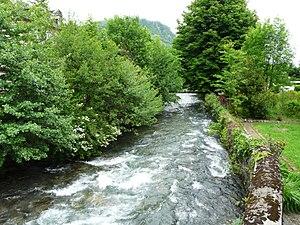
La Pique en amont du pont de la route départementale 618a en limites de Saint-Mamet (à gauche) et Bagnères-de-Luchon (à droite), Haute-Garonne, France.
Saint-Mamet est une commune française située dans le département de la Haute-Garonne, en région Occitanie.